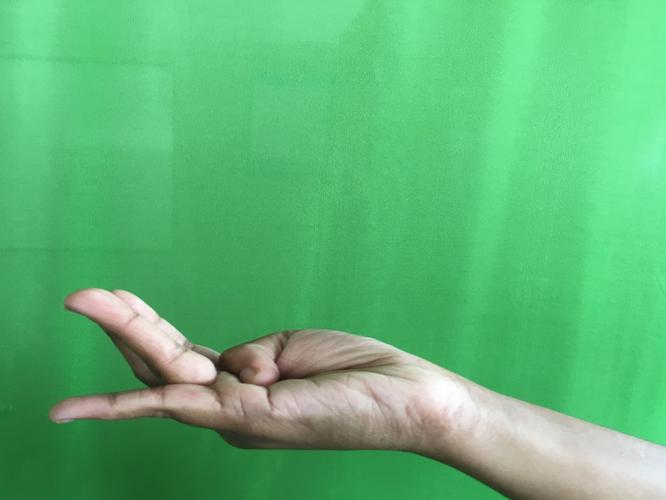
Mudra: Chaturam
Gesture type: single_hand